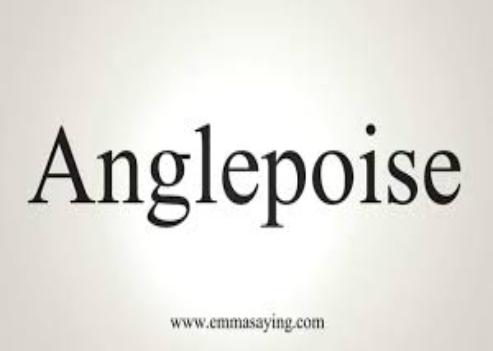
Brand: anglepoise
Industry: Necessities